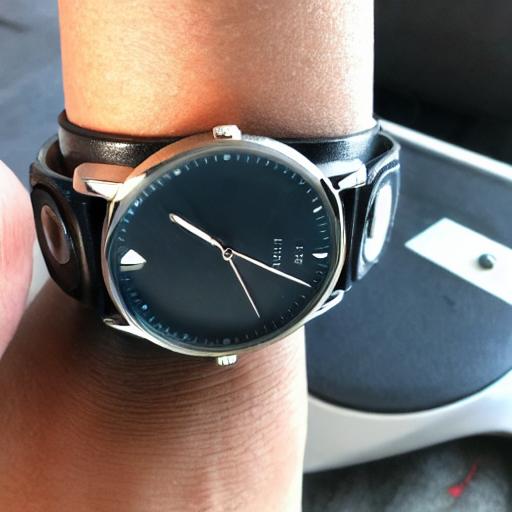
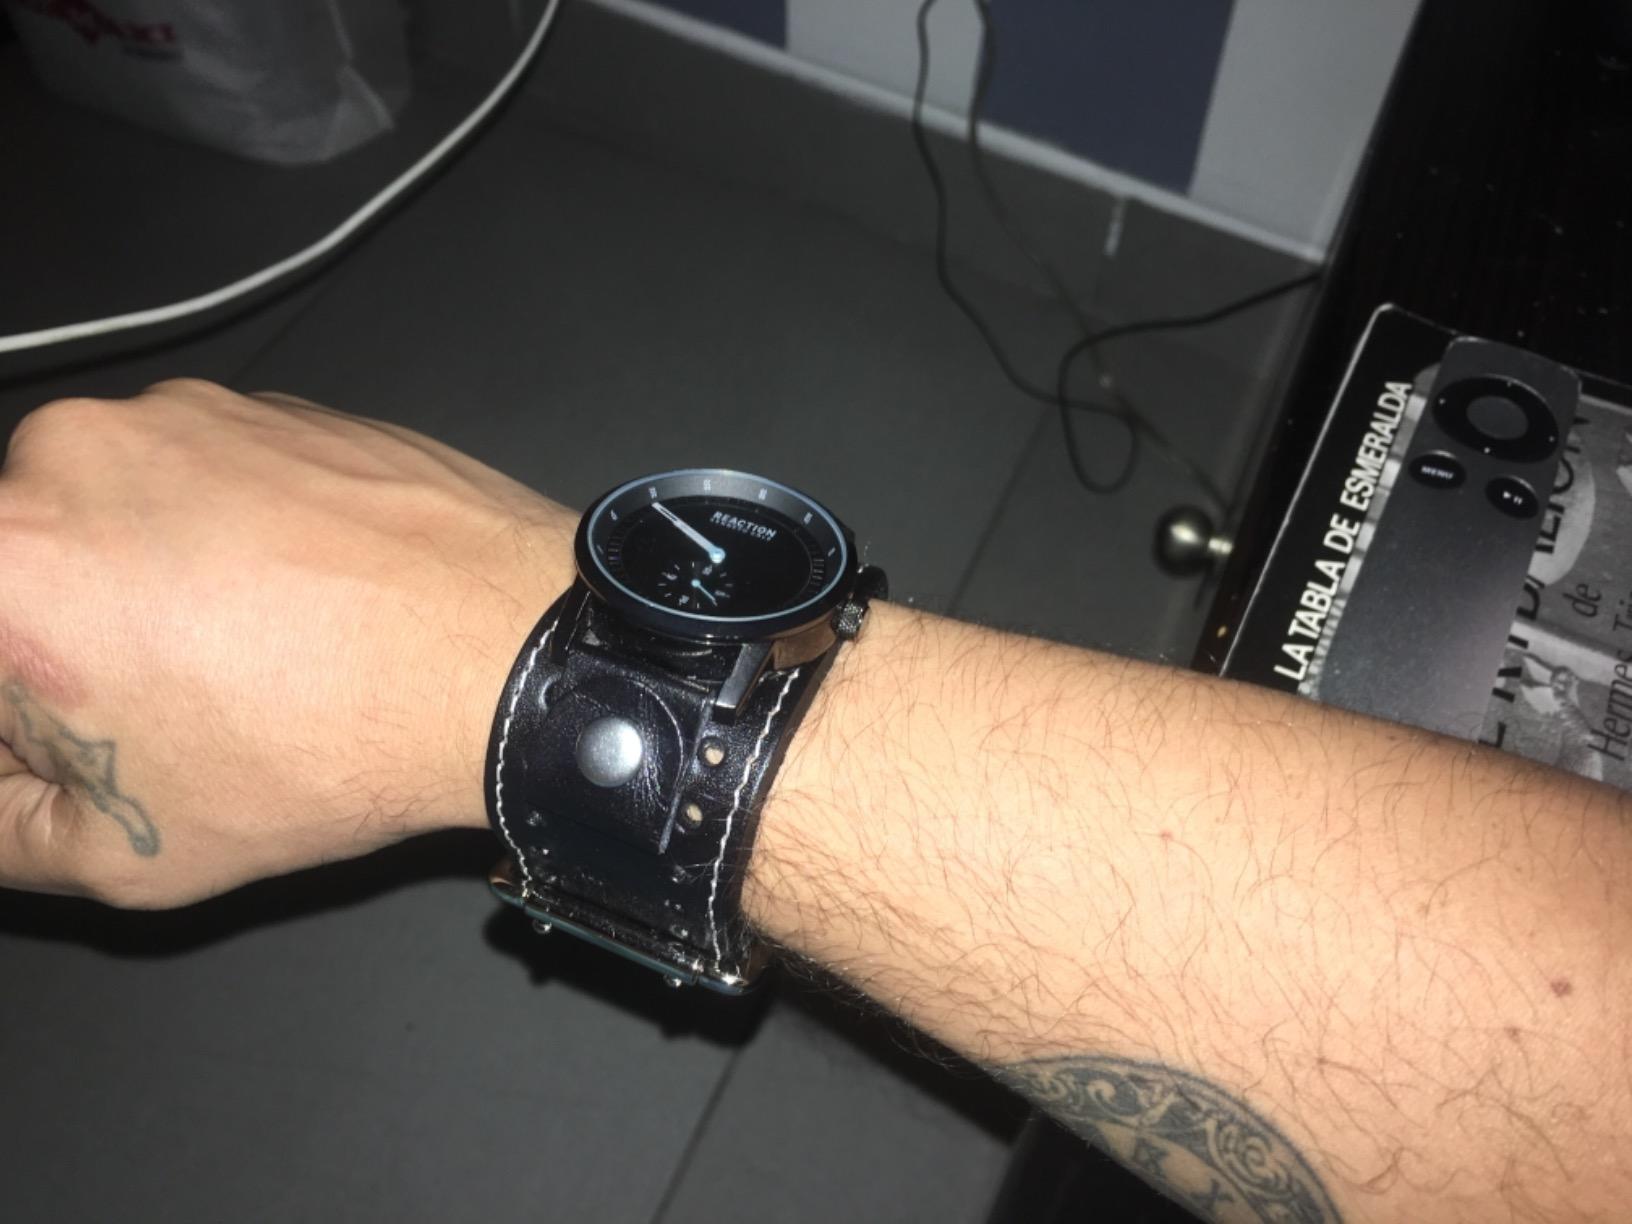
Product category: accessories_watch
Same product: no